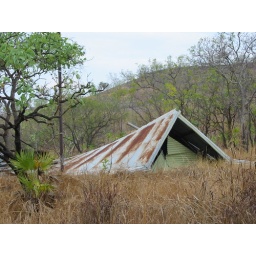
Like most buildings at the Snake Creek Bomb Dump near Adelaide River the headquarters building has been destroyed by vandals.